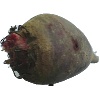
Label: Beetroot 1